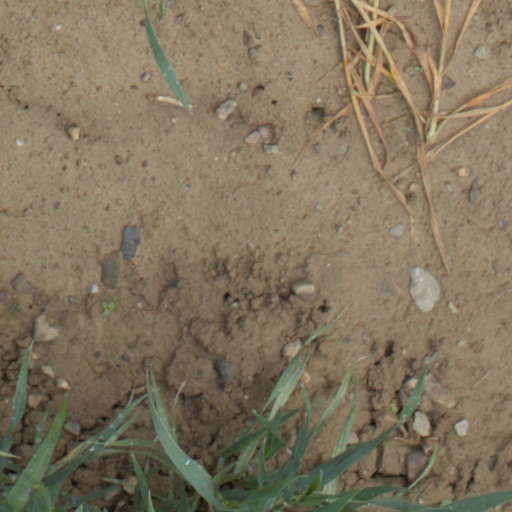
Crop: wheat